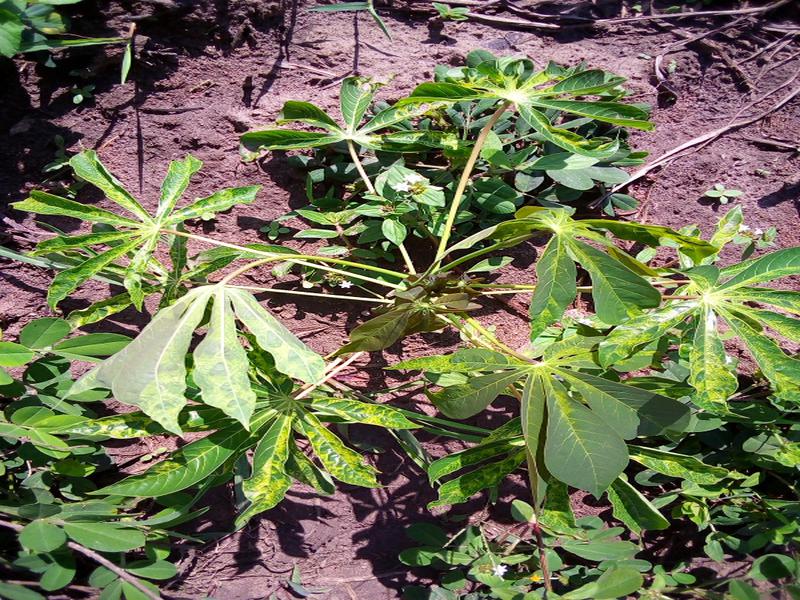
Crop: cassava
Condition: mosaic_disease